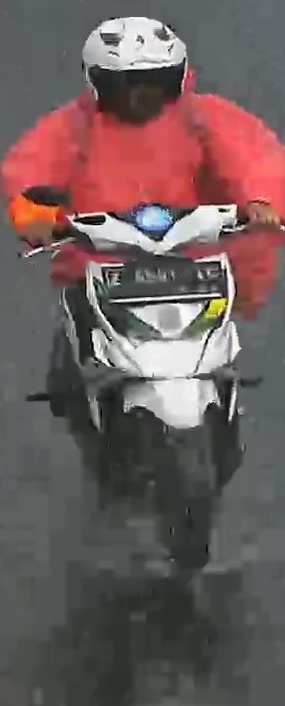
person-with-helmet: 1
person-without-helmet: 0